Prager Tagblatt

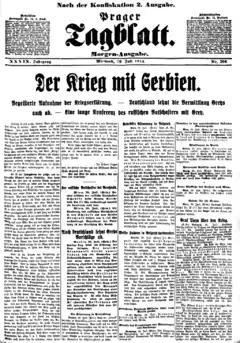
Prager Tagblatt. Front page 1914-07-29

The Prager Tagblatt was a German language newspaper published in Prague from 1876 to 1939. Considered to be the most influential liberal-democratic German newspaper in Bohemia, it stopped publication after the German occupation of Czechoslovakia. The "Prager Zeitung", a German weekly published in Prague since 1991, claims to continue the traditions of the "Prager Tagblatt".